The Magnificent Scoundrels

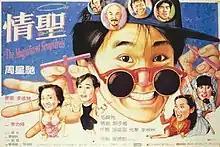
Film poster

The Magnificent Scoundrels (情聖) is a 1991 Hong Kong comedy film directed by Lee Lik-chi and starring Stephen Chow, Teresa Mo, Tien Niu, Amy Yip, Wu Ma, Roy Cheung, Yuen Wah and Mimi Chu, with special appearances by Karl Maka and Sandra Ng.